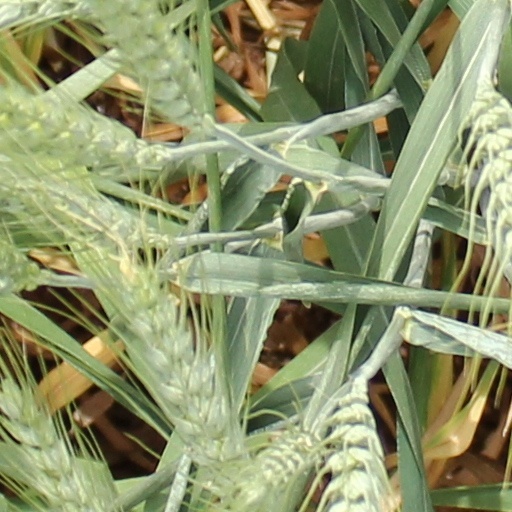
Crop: wheat